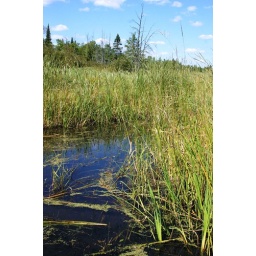
This is at the first highway bridge over the Mississippi River -- MN Highway 200.